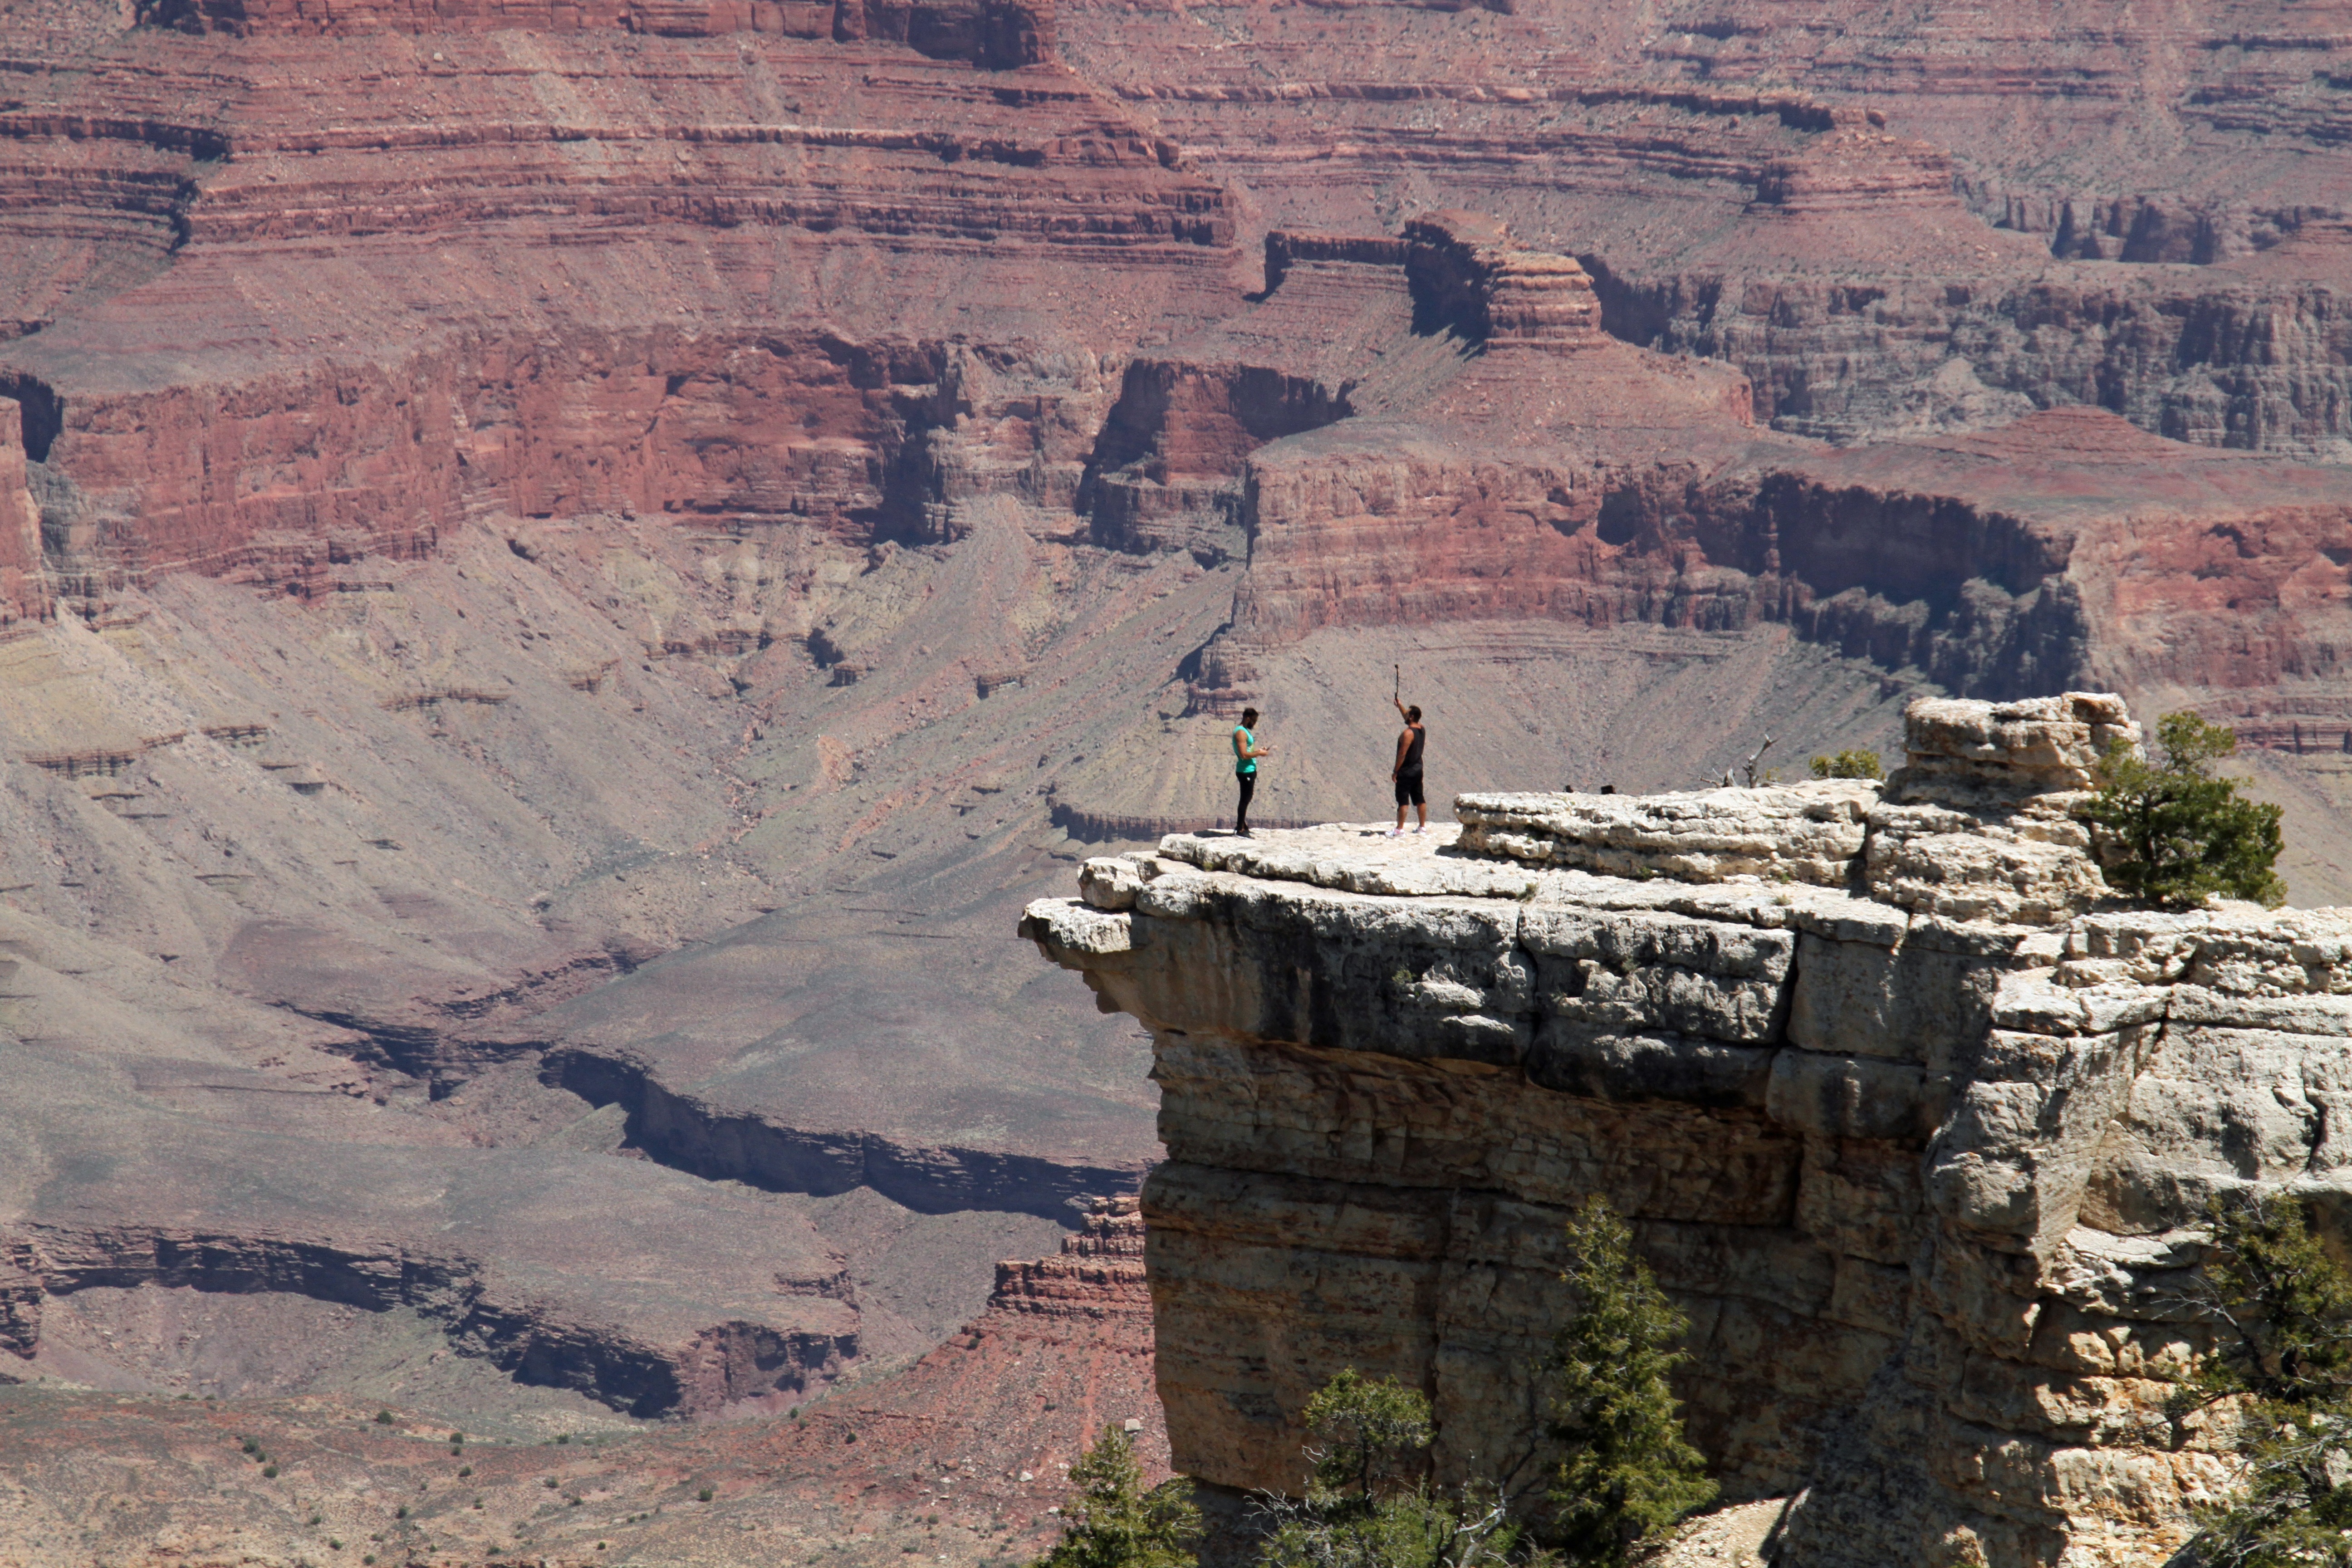
nature, rock, desert, river, valley, formation, cliff, scenic, usa, america, canyon, grand canyon, terrain, national park, erosion, arizona, geology, colorado, badlands, plateau, geological, wadi, landform, historic site, ancient history, geographical feature